Margaritaria discoidea

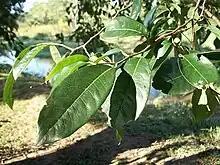
"M. discoidea" leaves

These trees contain many alkaloids including phyllochrysine (a central nervous system stimulant) and securinine. Oral administration of an aqueous extract at various concentrations showed no acute toxicity in rats and no adverse change in behavior; suggesting that it may be safe for pharmacological uses. The aqueous extract of "M. discoidea" stem bark was investigated for its anti-inflammatory and analgesic activities in animal models (rats): The extract reduced significantly the formation of oedema induced by carrageenan and histamine, and had a good analgesic effect, with the results comparable to those of indomethacin, the reference drug used in the study.